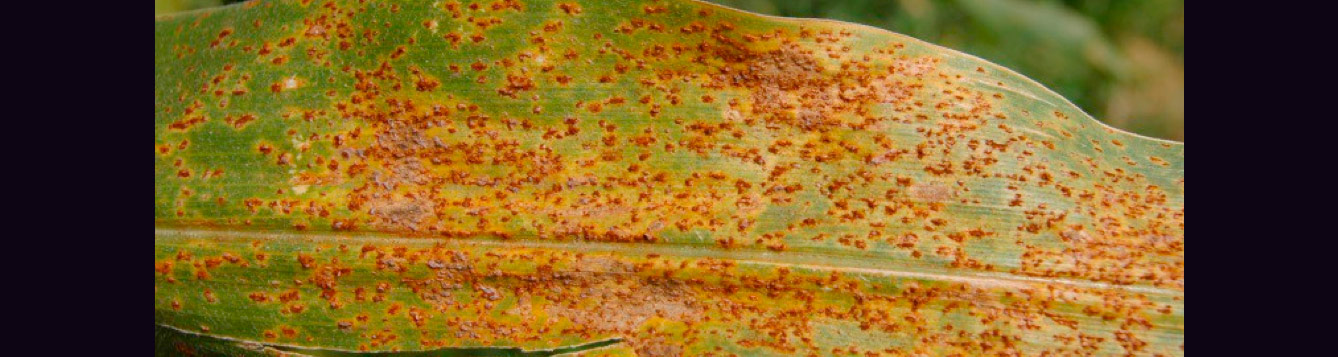
Labels: Corn rust leaf